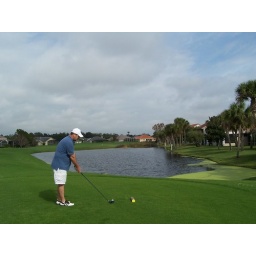
Driver, aim left of red roof home in distance.